Great Chalfield Manor

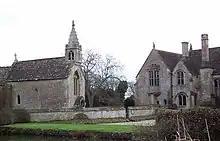
All Saints' Church stands close to the house

The house is Grade I listed; the "Tropenell Cartulary" manuscript, compiled for Thomas Tropenell, is still kept there. The barn northwest of the house, built in the 17th and 18th centuries, is also Grade I listed, while the gardens are Grade II listed.